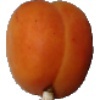
Label: apricot